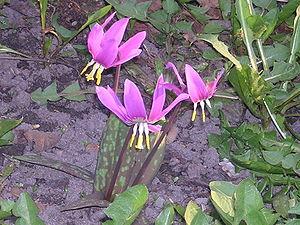
Erythronium est un genre de plantes herbacées de la famille des Liliaceae.